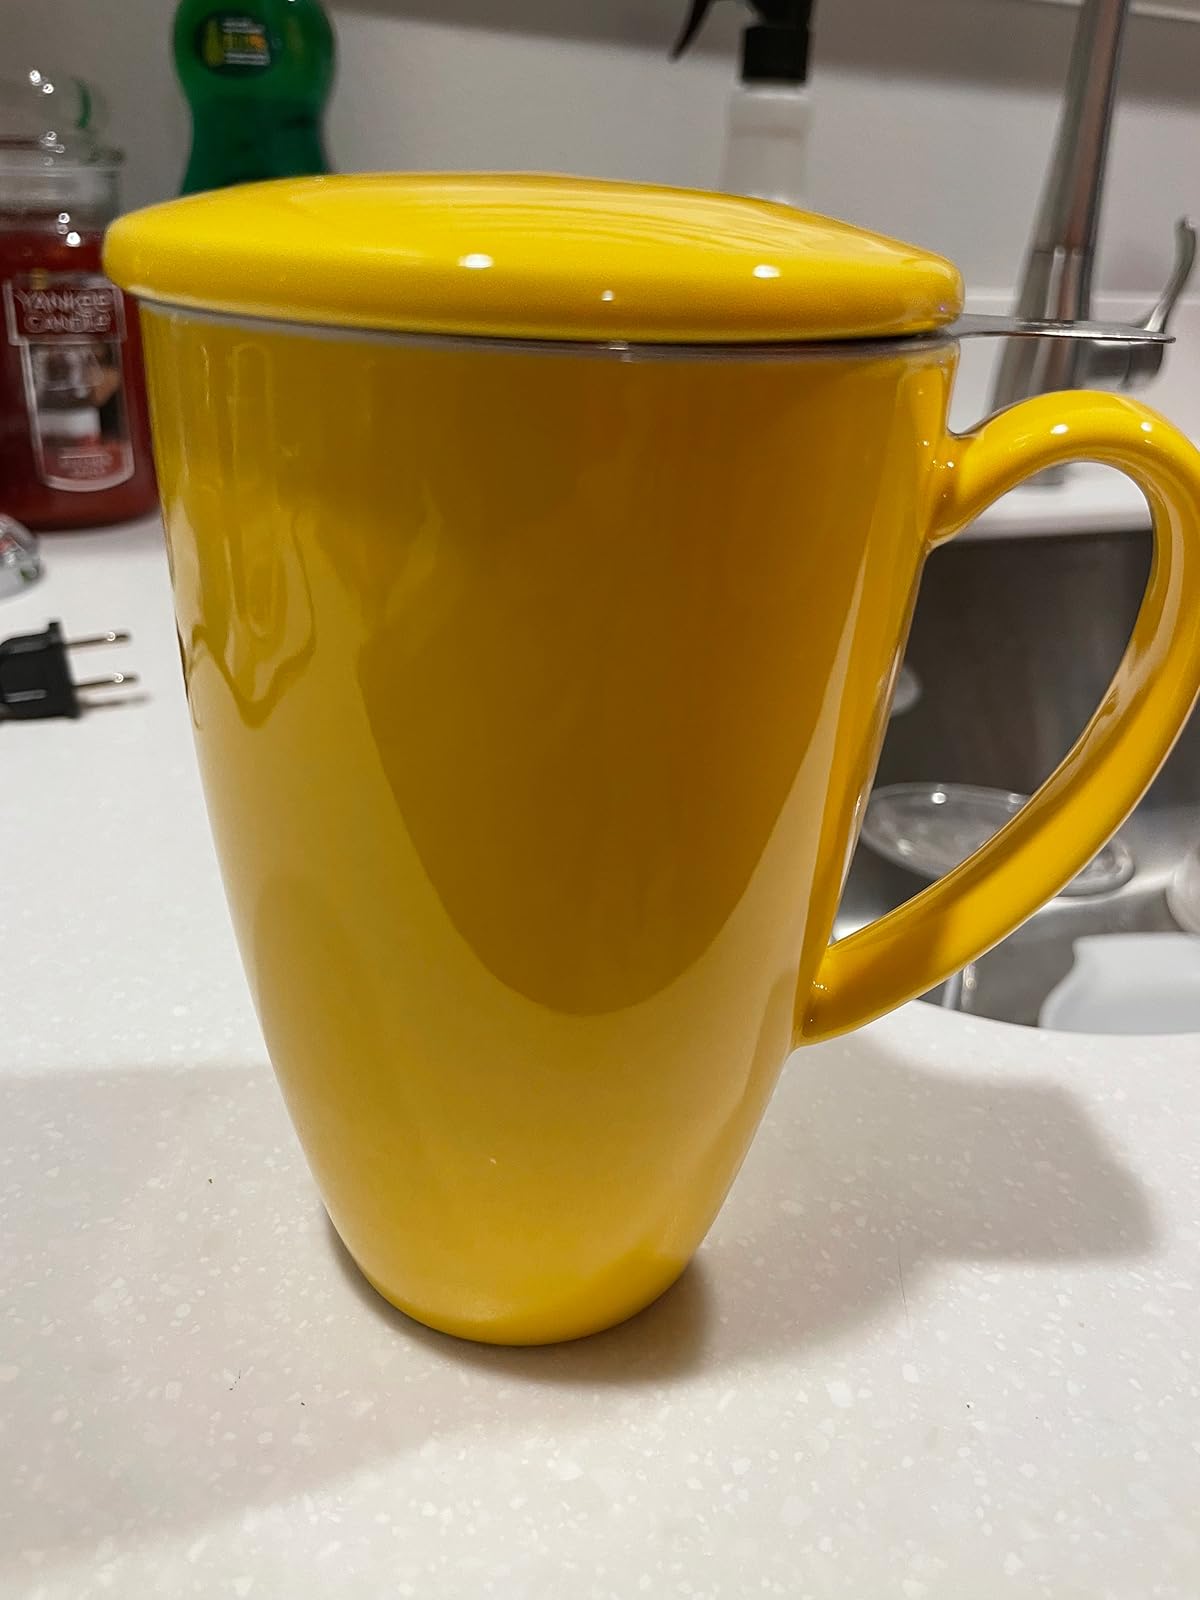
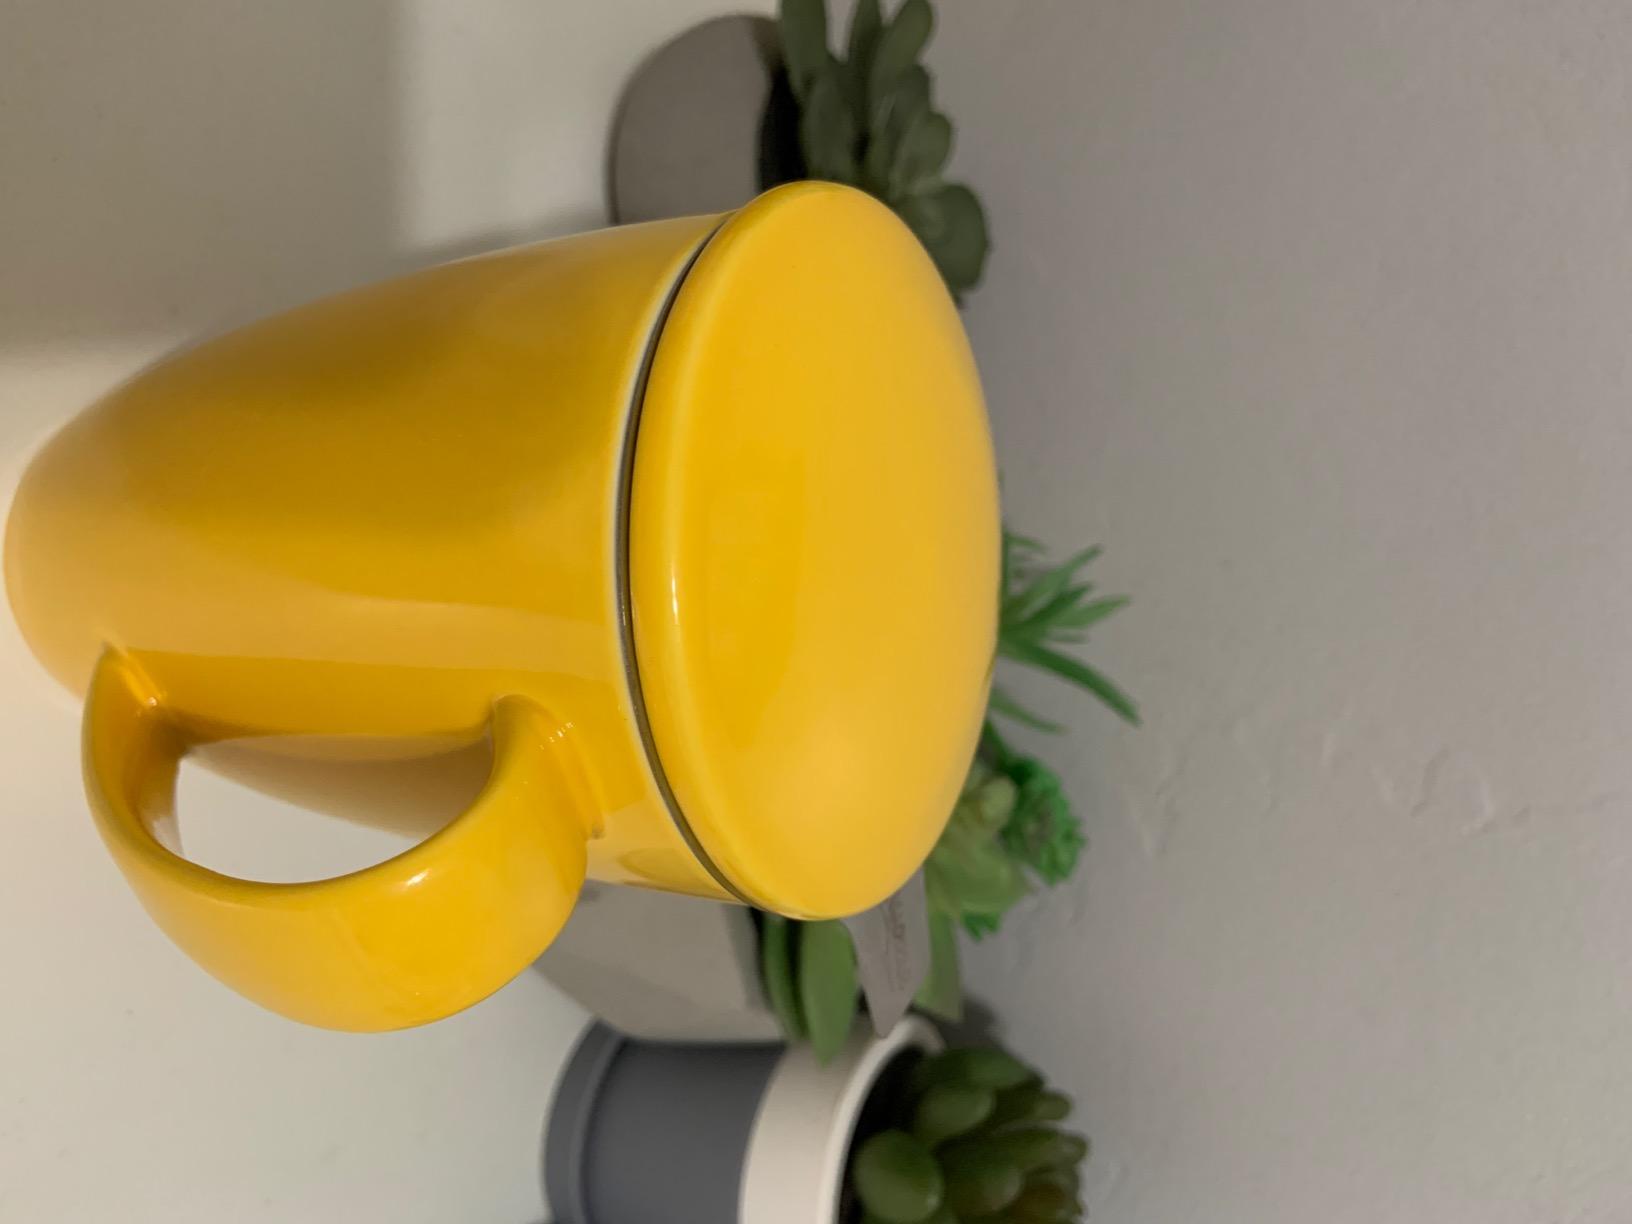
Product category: items_mug
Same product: yes